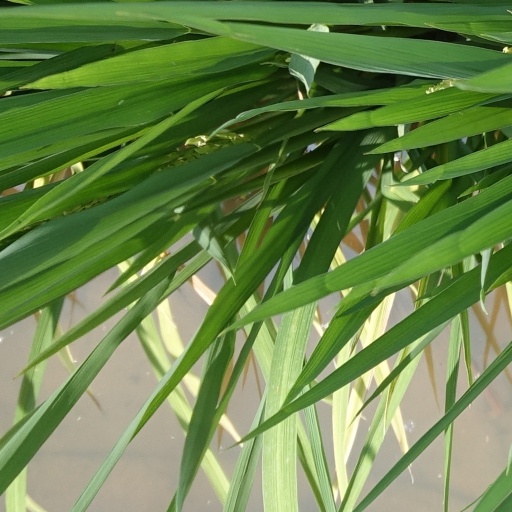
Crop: rice